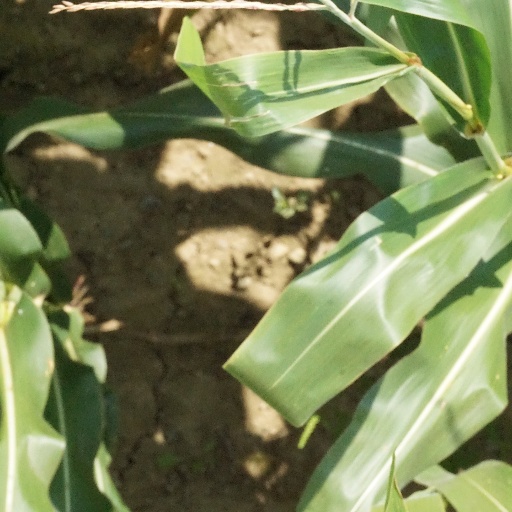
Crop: maize; corn